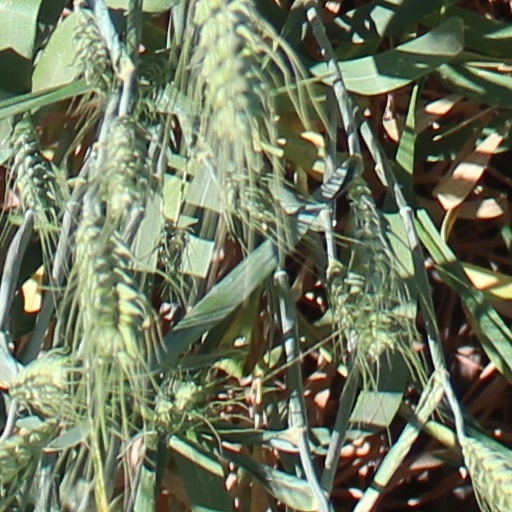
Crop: wheat